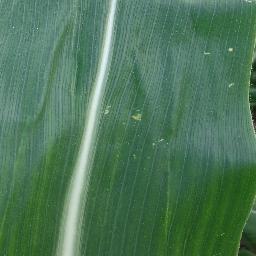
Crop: corn
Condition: (maize)_healthy